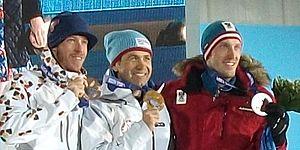
Ole Einar Bjørndalen, né le 27 janvier 1974 à Simostranda, est un biathlète norvégien. Il fut l'athlète le plus médaillé des Jeux olympiques d'hiver avec treize médailles gagnées entre 1998 et 2014 jusqu’à ce que le record soit battu par sa compatriote skieuse de fond Marit Bjørgen en 2018.